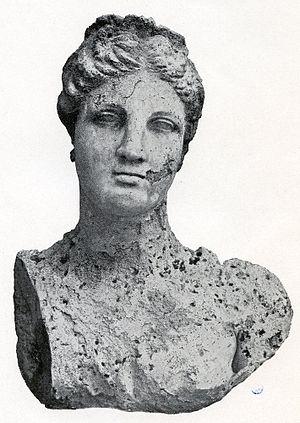
Buste d'Aphrodite, épave de Mahdia, conservé au musée national du Bardo de Tunis Italiano: Busto di Afrodite, proveniente dal Relitto di Mahdia, oggi al Museo del Bardo a Tunisi.
L'épave de Mahdia est un site archéologique sous-marin découvert à environ cinq kilomètres au large de la ville tunisienne de Mahdia, à mi-distance des sites archéologiques de Thapsus et Sullecthum.
Entre 100 et 80 av. J.-C. : construction de la Maison des Griffons, sur le Palatin. La décoration des murs avec des perspectives architecturales est destinée à rappeler les palais royaux hellénistiques.